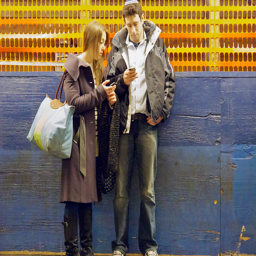
adult couple looking at cell phones while standing next to wall.
A man and a woman looking at their cell phones.
a man and a woman looking at their cell phones
A man standing next to a woman in front of a blue wall.
A man and woman standing against a wooden fence both looking at their mobile phones